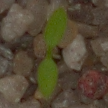
Label: common_chickweed